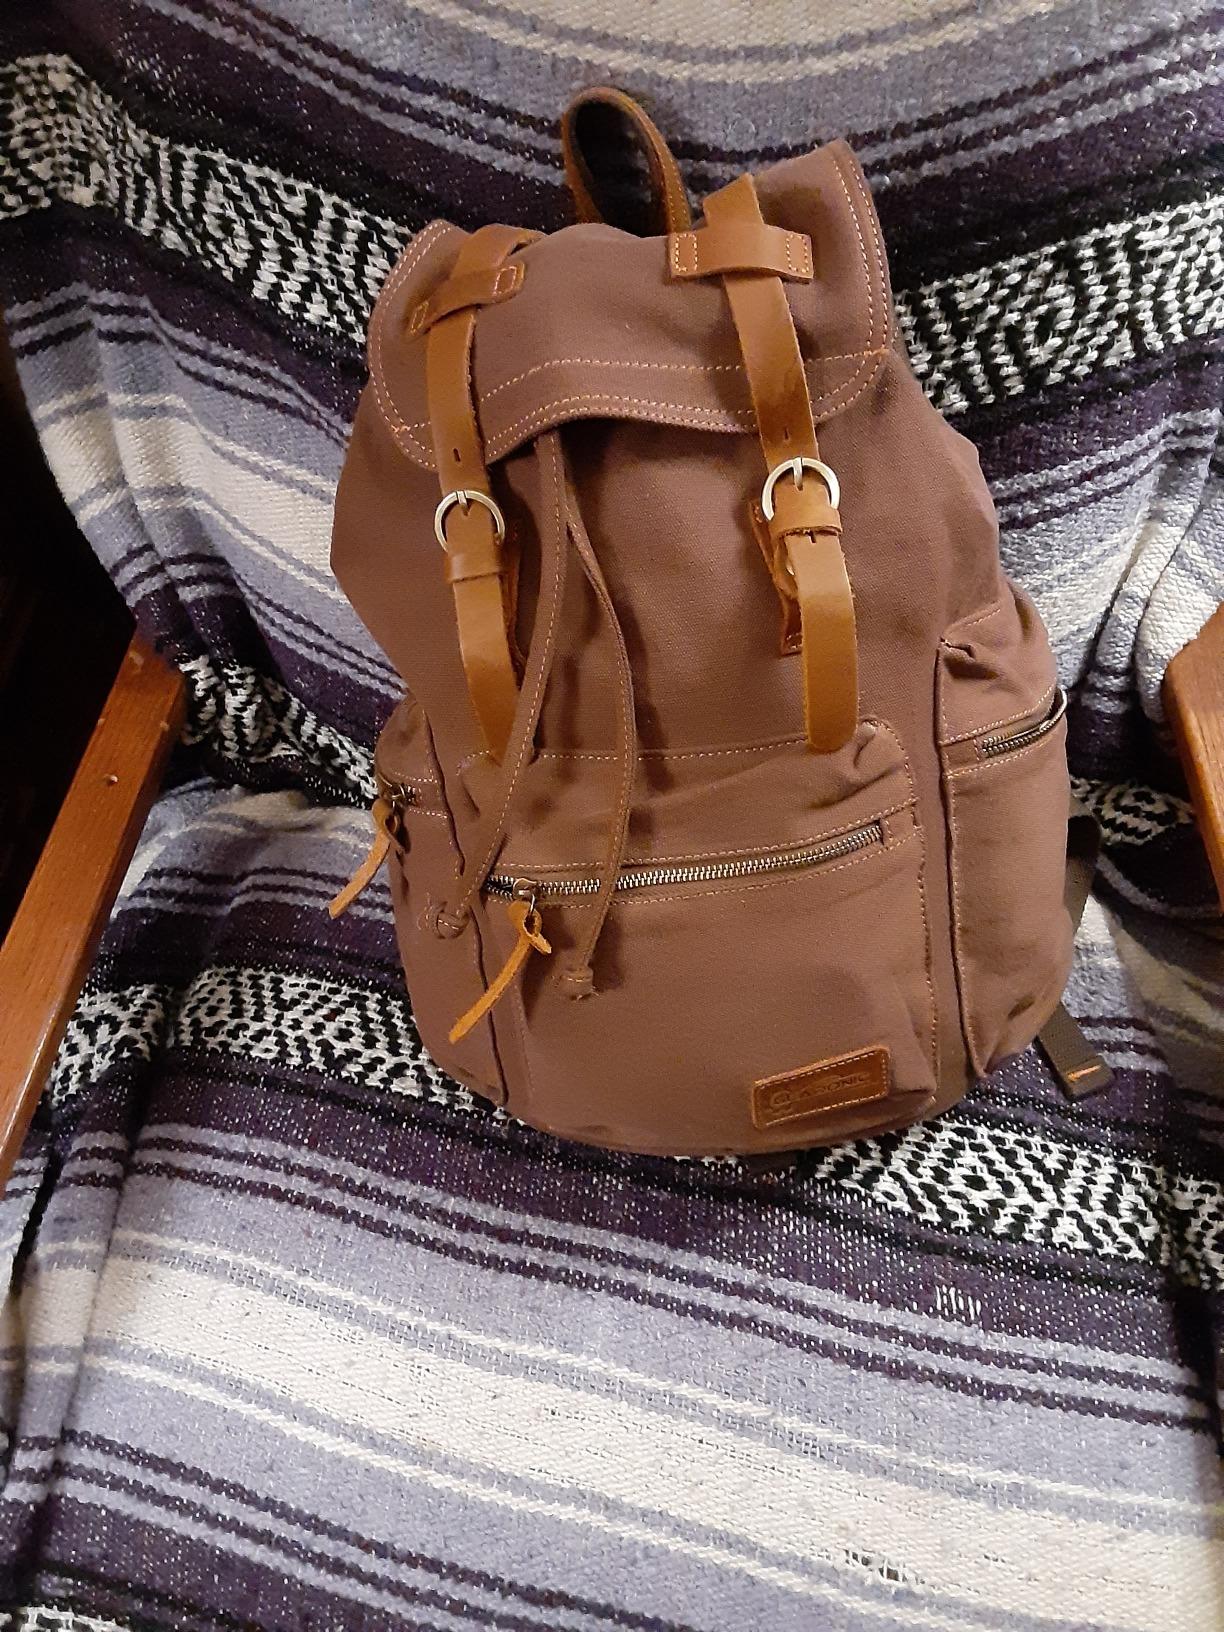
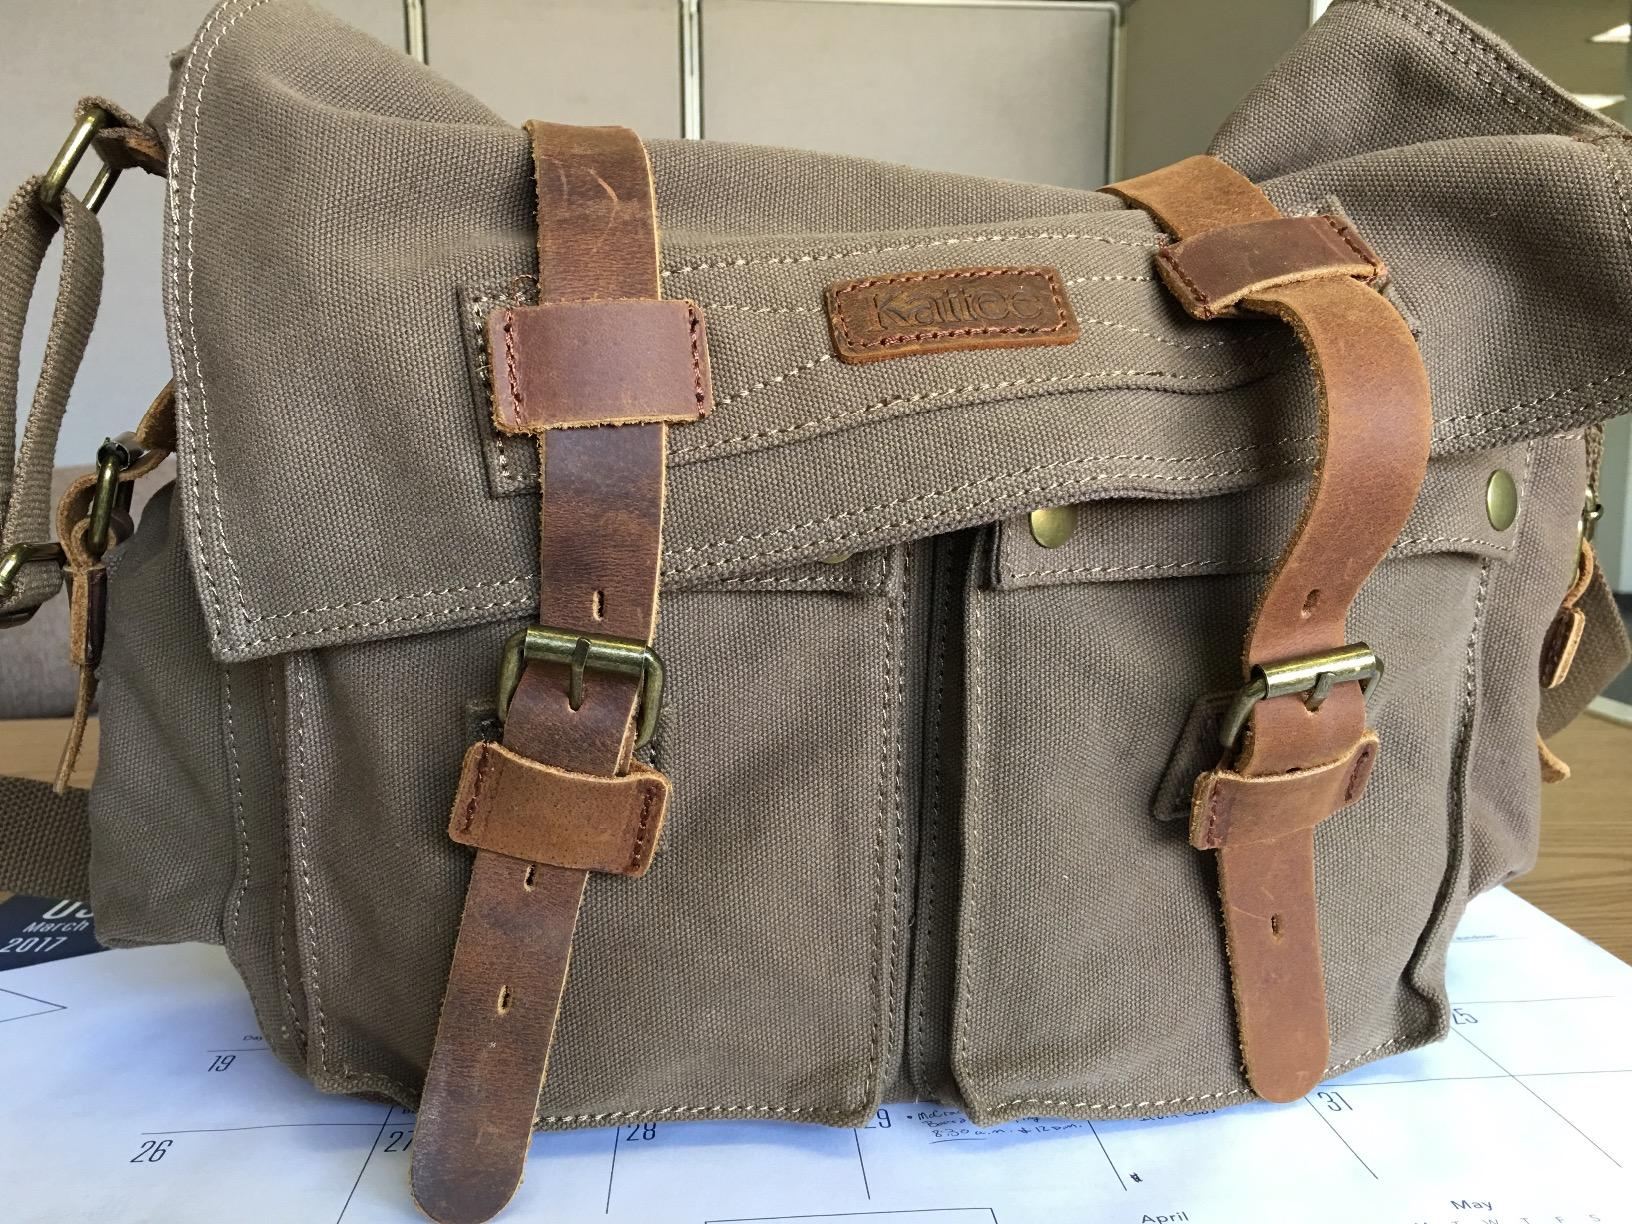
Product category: bag
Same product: no